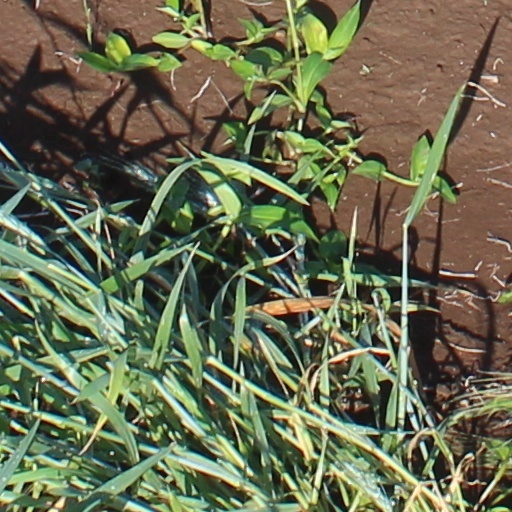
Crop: wheat